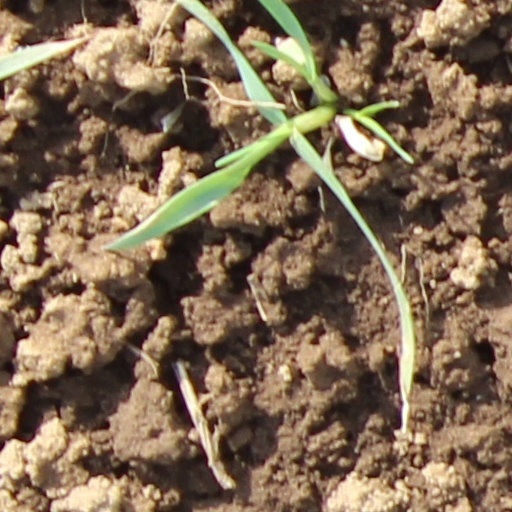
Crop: wheat